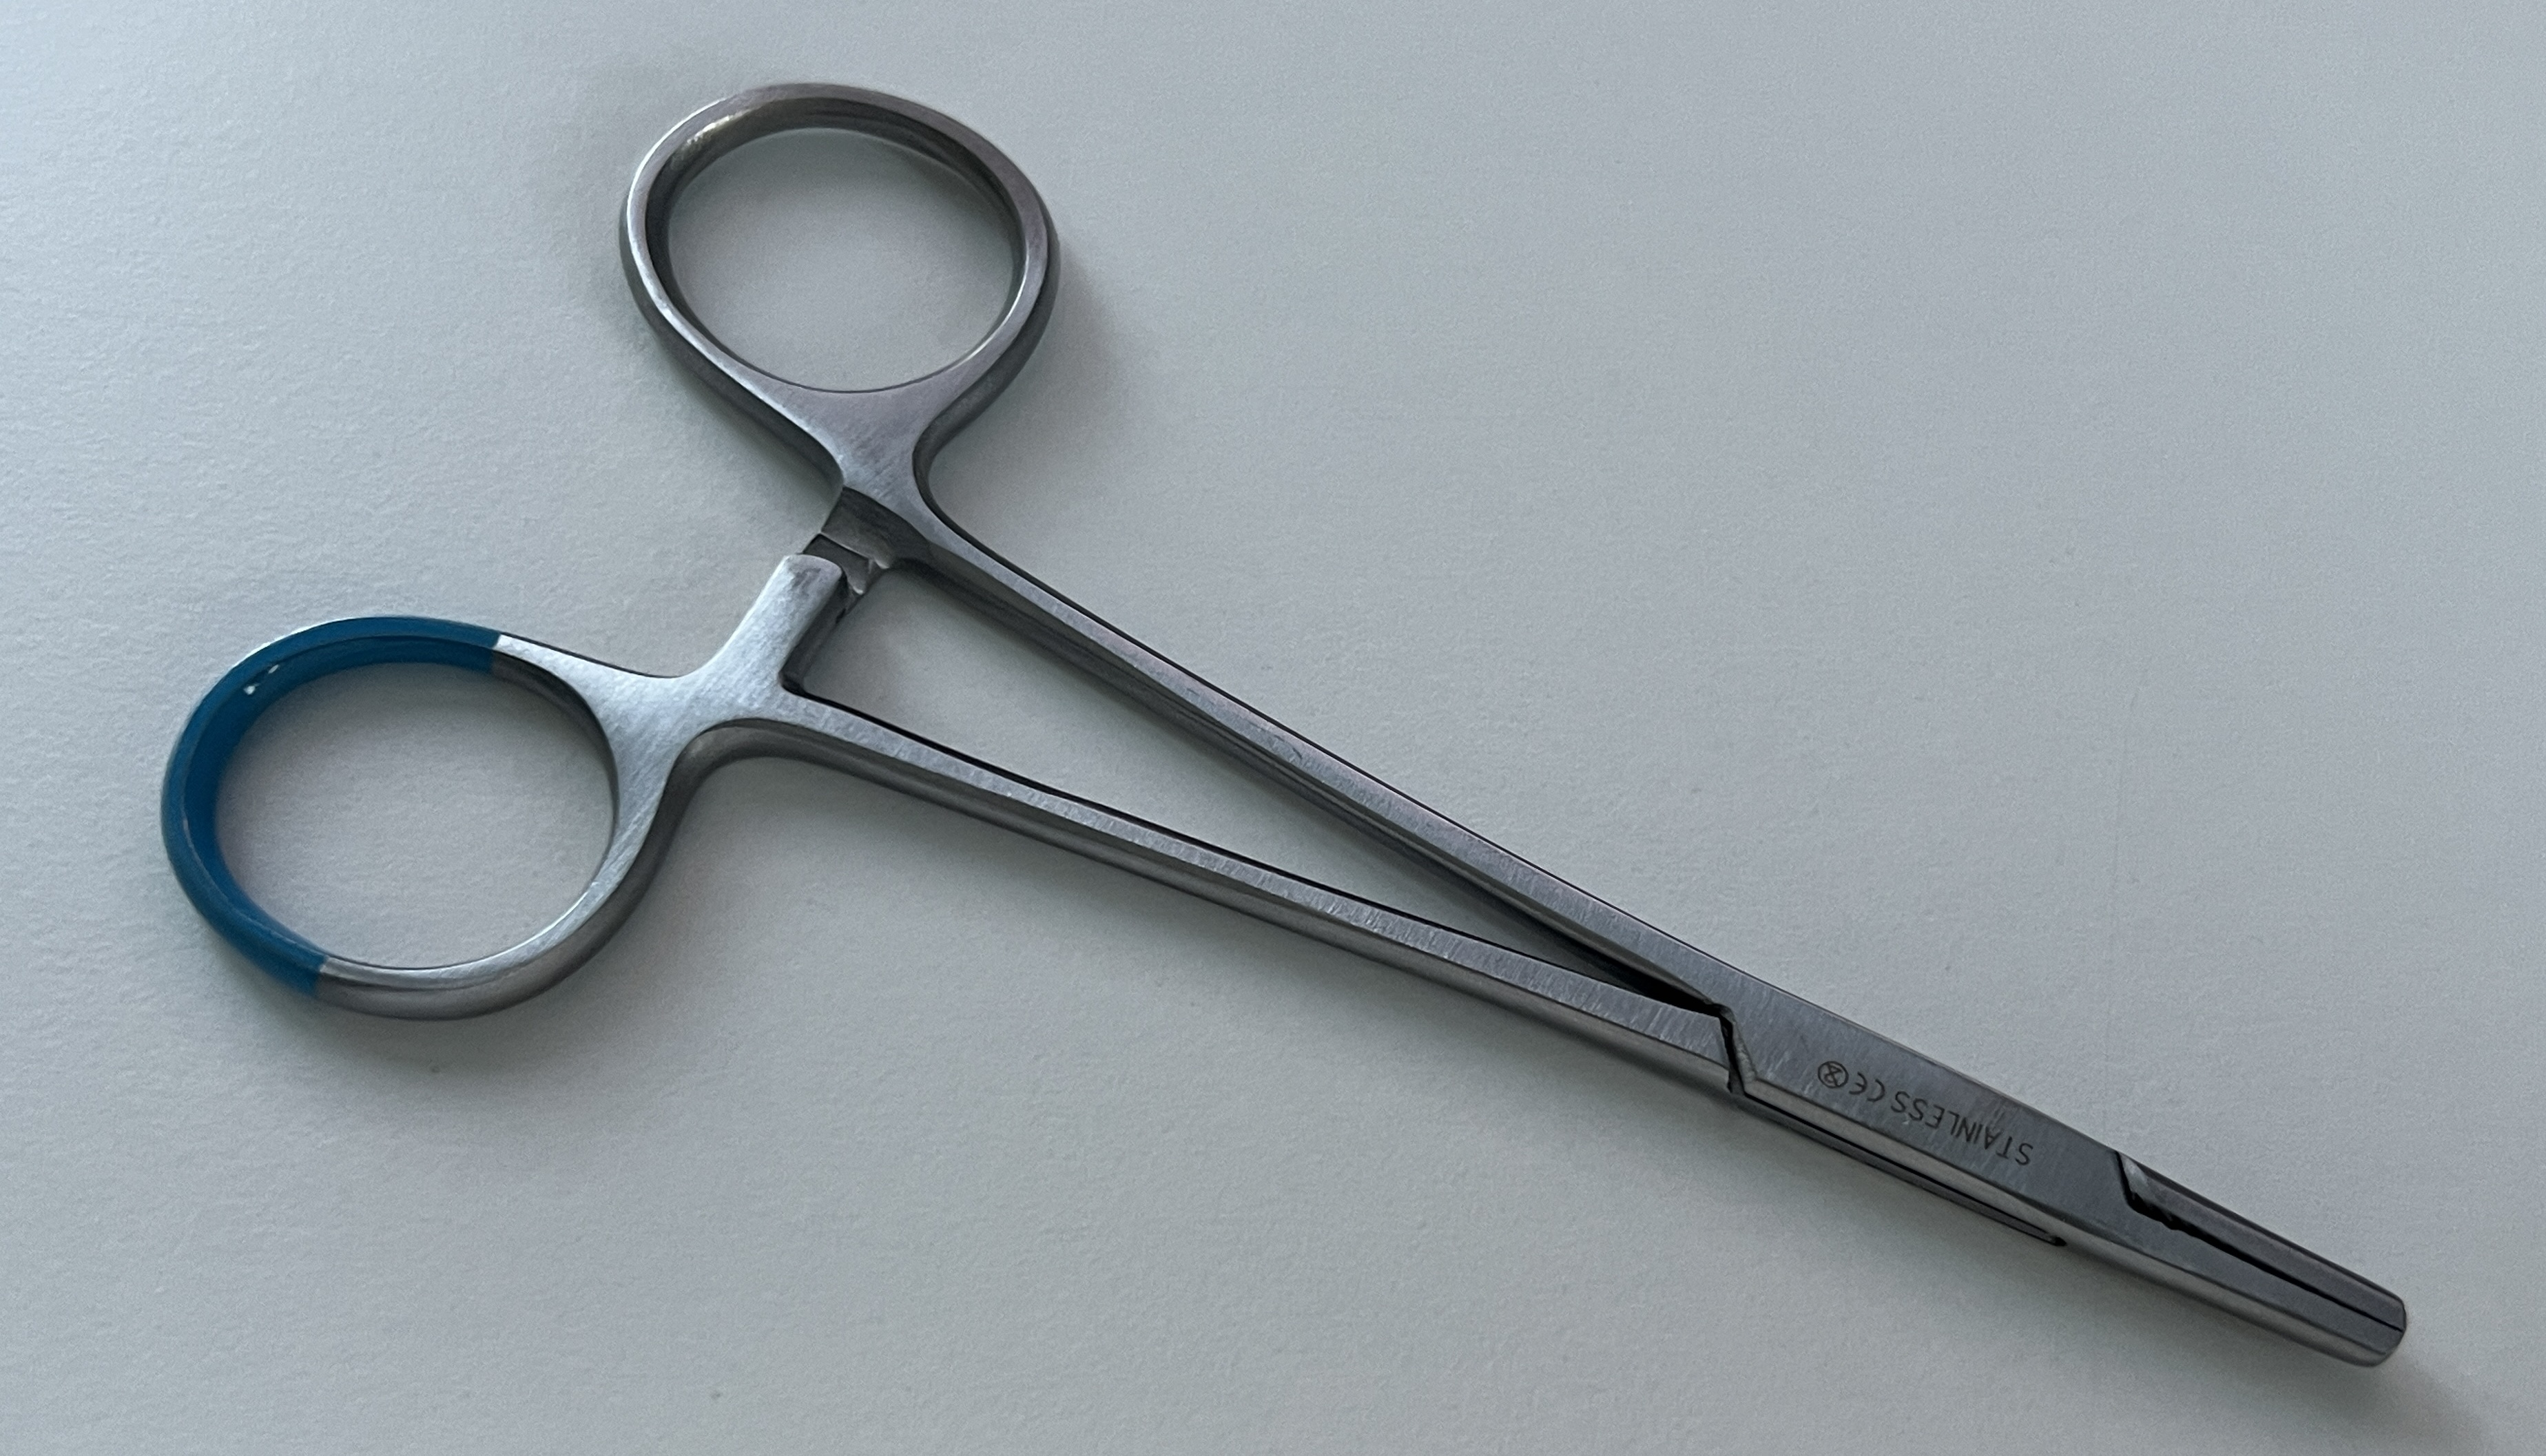
Hinged instrument state: closed